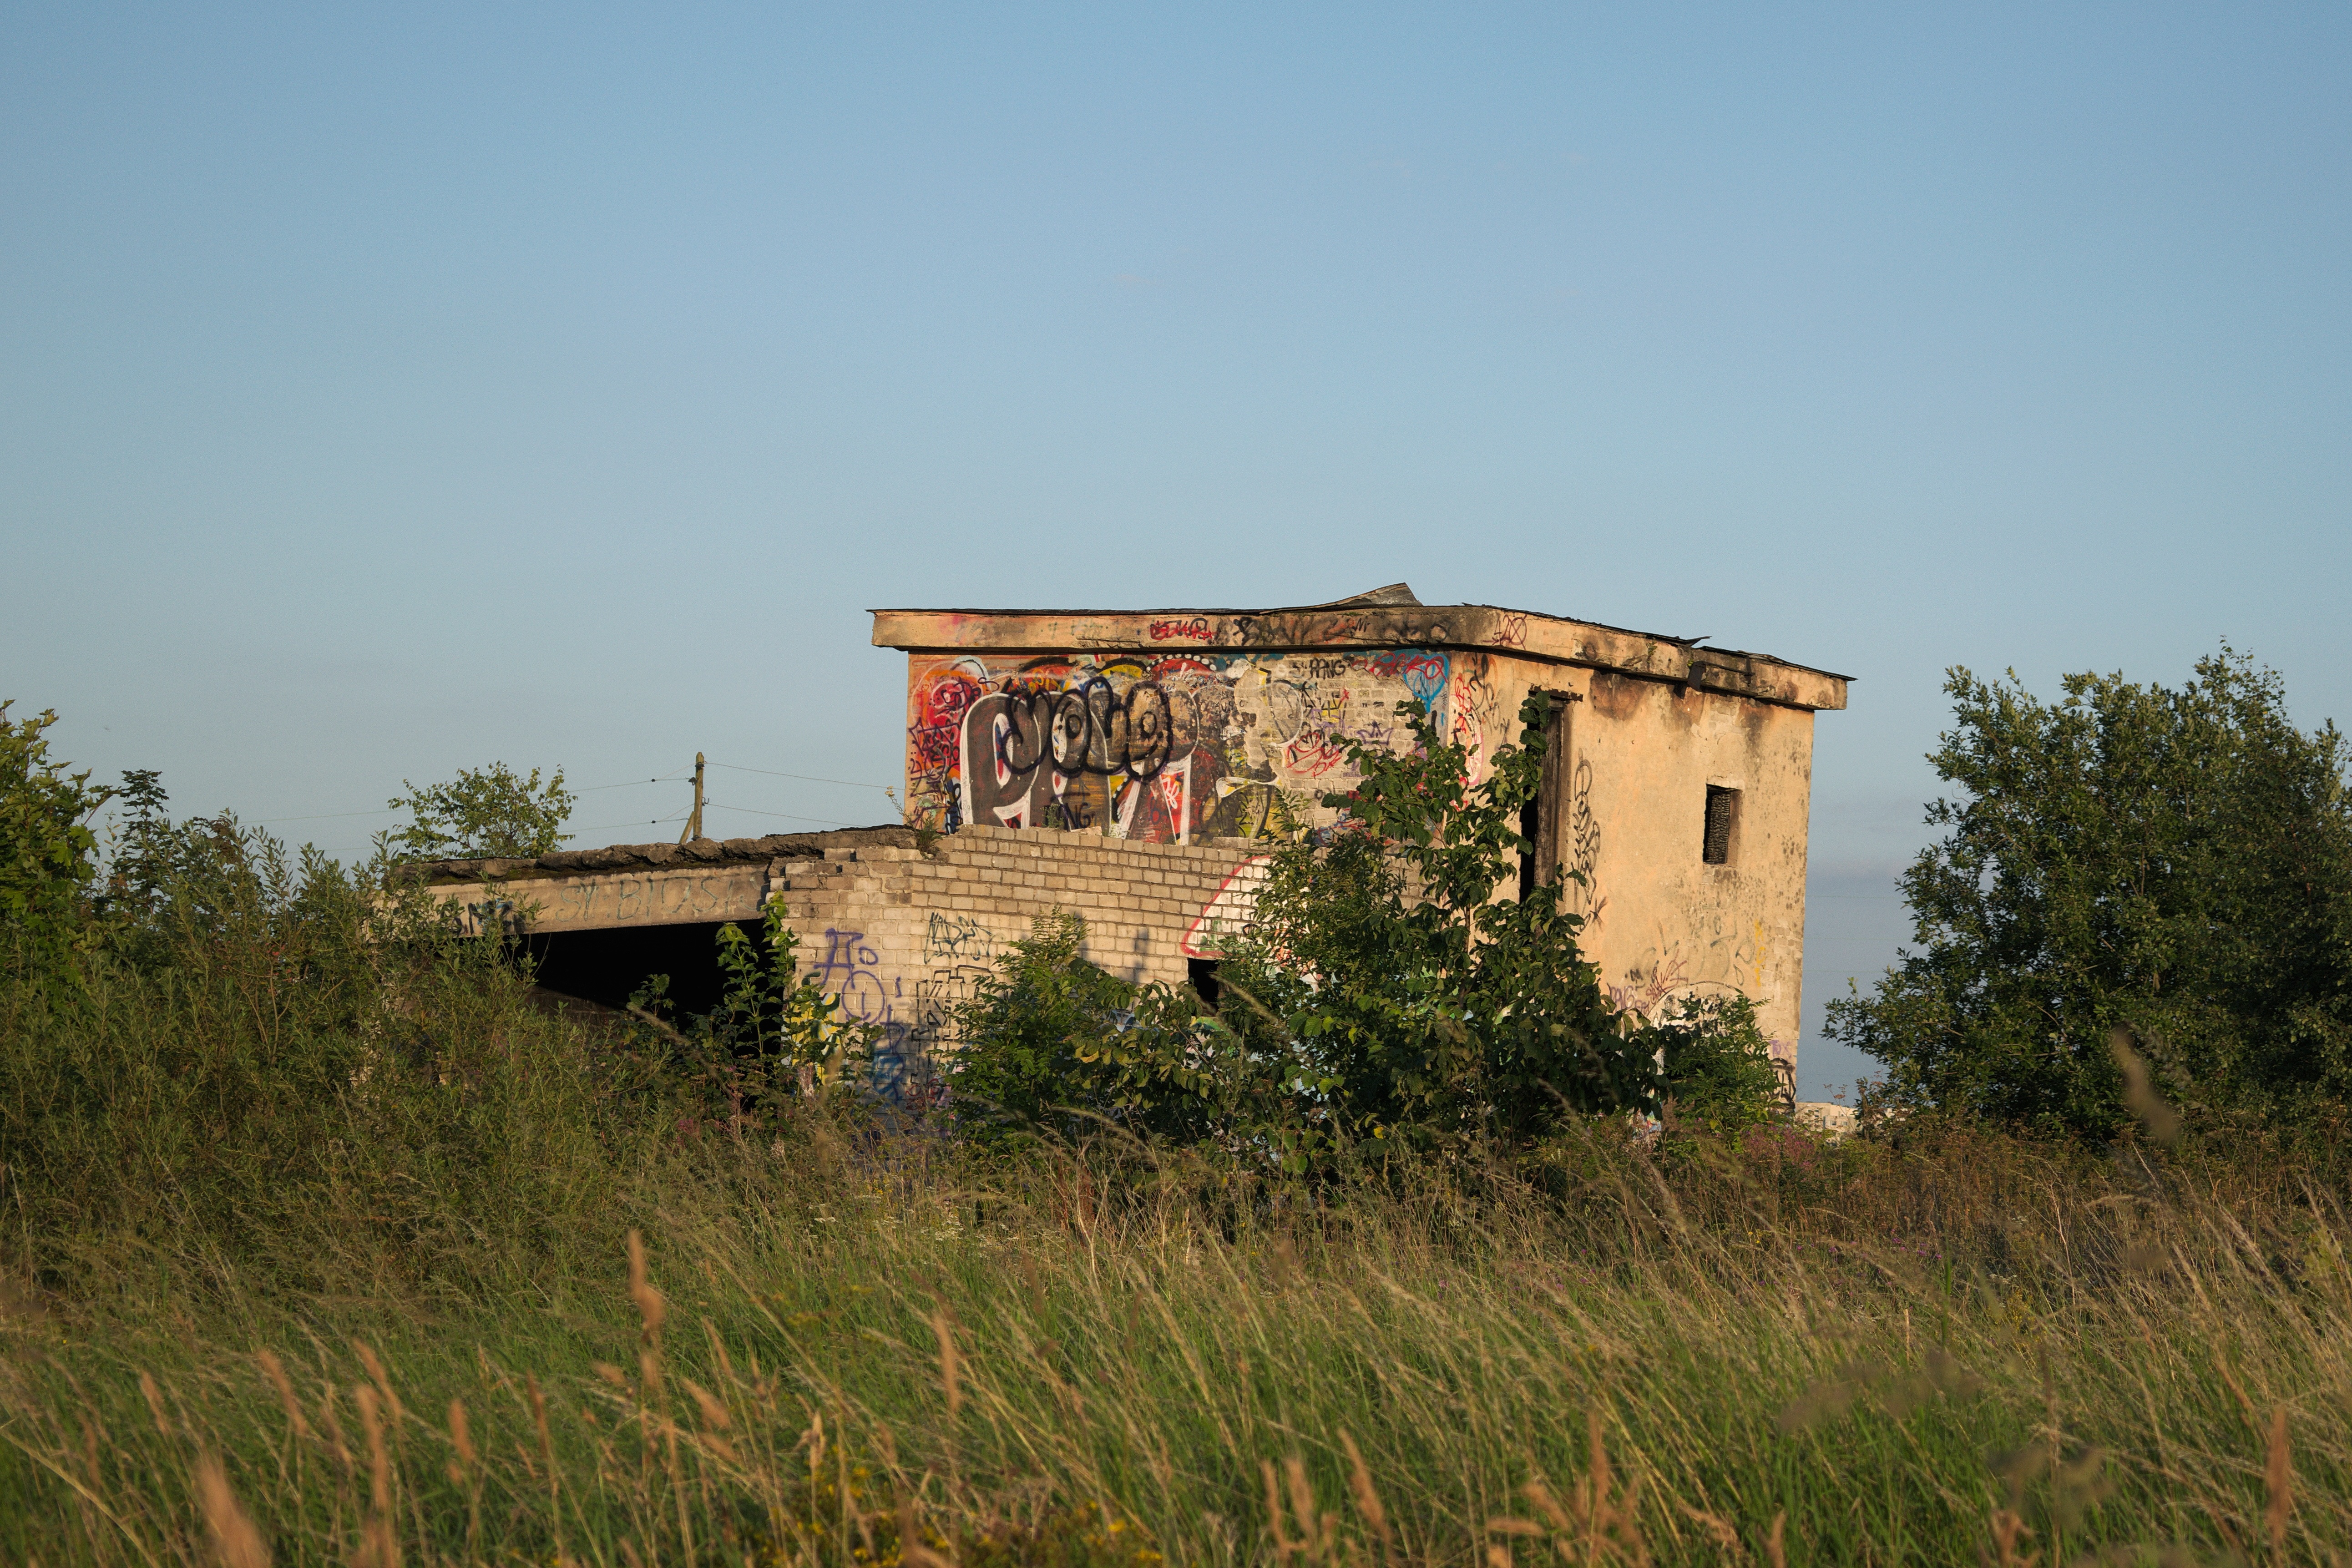
house, hill, building, village, fortification, ruins, estate, rural area